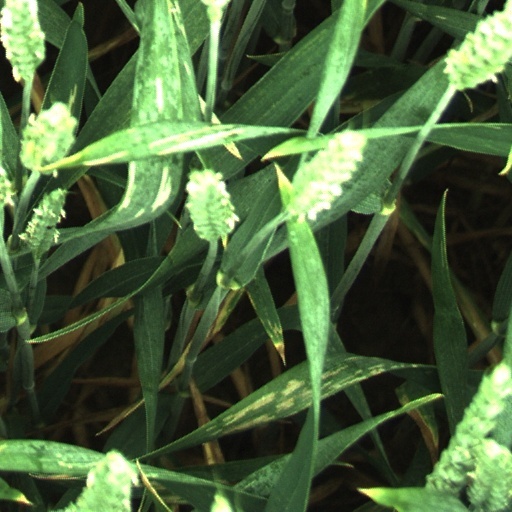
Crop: wheat